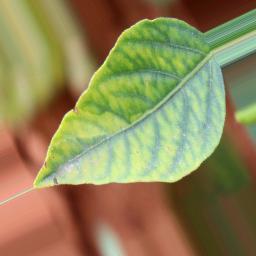
Label: nutritional